Kung Fu Yoga

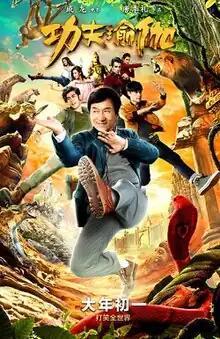
Theatrical release poster

Kung Fu Yoga is a 2017 Chinese action adventure comedy film written and directed by Stanley Tong and produced by and starring Jackie Chan. It used to be the sequel to "The Myth" (2005), with Chan reprising his role as an archaeologist named Jack. "A Legend" (2024) is now a direct standalone sequel to "The Myth" (2005).